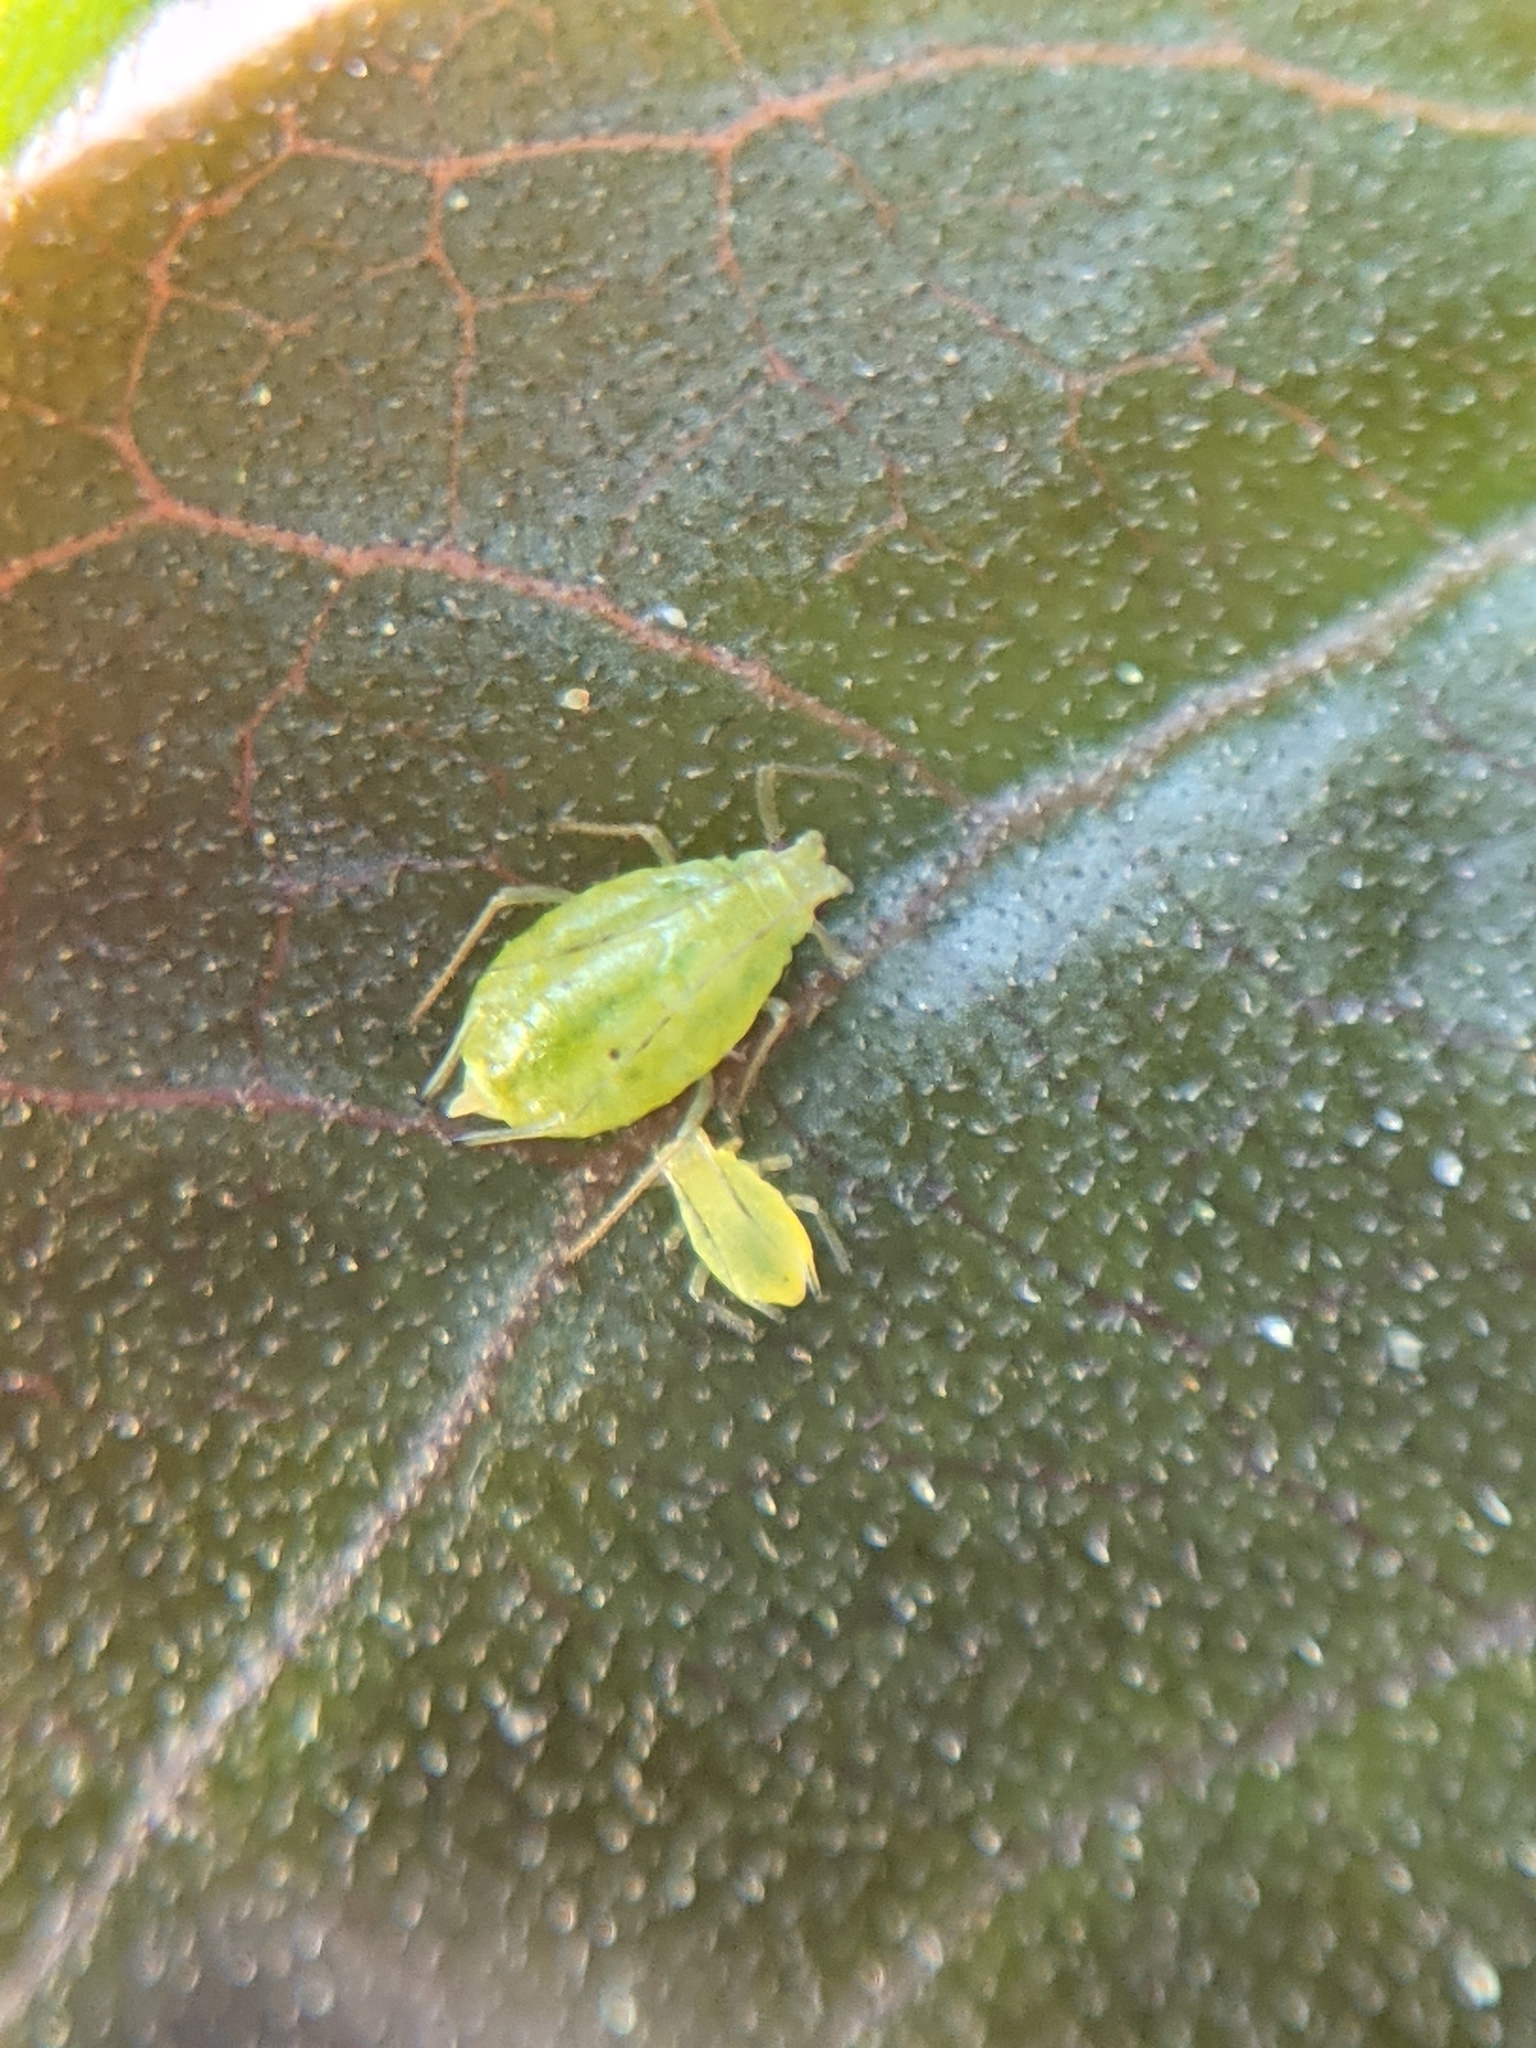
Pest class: green_peach_aphid